The Arizona Kid (1930 film)

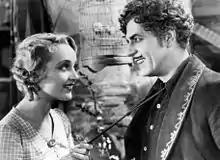
Carole Lombard and Warner Baxter in the film

The Arizona Kid is a 1930 American pre-Code Western film directed by Alfred Santell. It was produced by Fox Film Corporation.